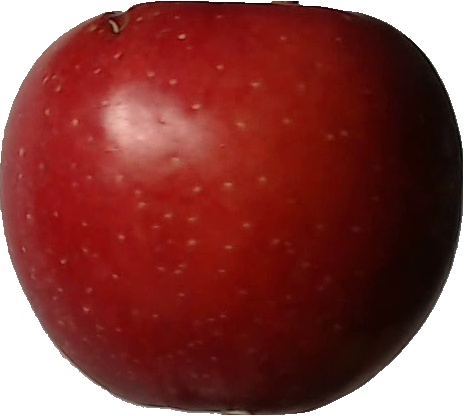
Label: apple_braeburn_1